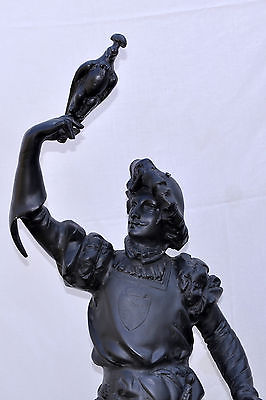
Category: table